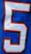
Number: 5